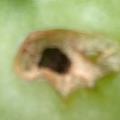
Crop: Tomato
Condition: helicoverpa-armigera-p